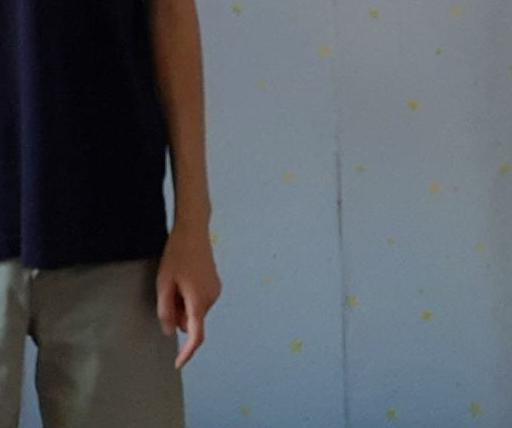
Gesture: no_gesture